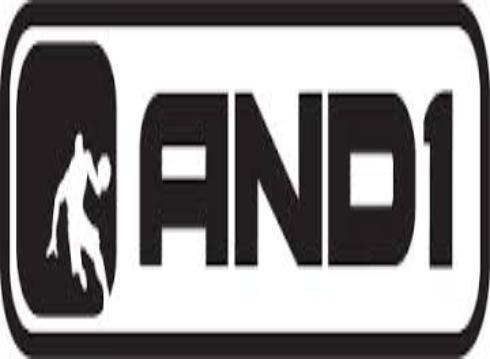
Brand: AND1
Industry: Clothes